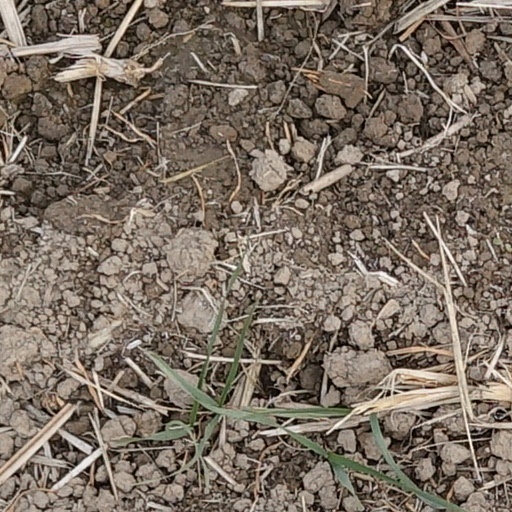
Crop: wheat